Hanseatic League

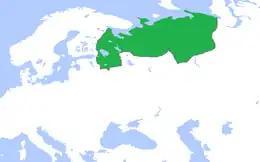
The Novgorod Republic c. 1400. Novgorod created a vast territorial empire and controlled much of the fur trade with Europe. The city was one of the main trading posts of the Hanseatic League.

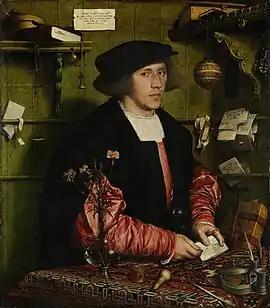
Georg Giese from Danzig, 34-year-old German Hanseatic merchant at the Steelyard, painted in London by Hans Holbein

Between 1361 and 1370, League members fought against Denmark in the Danish-Hanseatic War. Though initially unsuccessful with a Wendish offensive, towns from Prussia and the Netherlands, and eventually joined by Wendish towns, allied in the Confederation of Cologne in 1368, sacked Copenhagen and Helsingborg, and forced Valdemar IV, King of Denmark, and his son-in-law Haakon VI, King of Norway, to grant tax exemptions and influence over Øresund fortresses for 15 years in the peace treaty of Stralsund in 1370. It extended privileges in Scania to the League, including Holland and Zeeland. The treaty marked the height of Hanseatic influence; for this period the League was called a "Northern European great power". The Confederation lasted until 1385, while the Øresund fortresses were returned to Denmark that year.